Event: Ecuador Earthquake
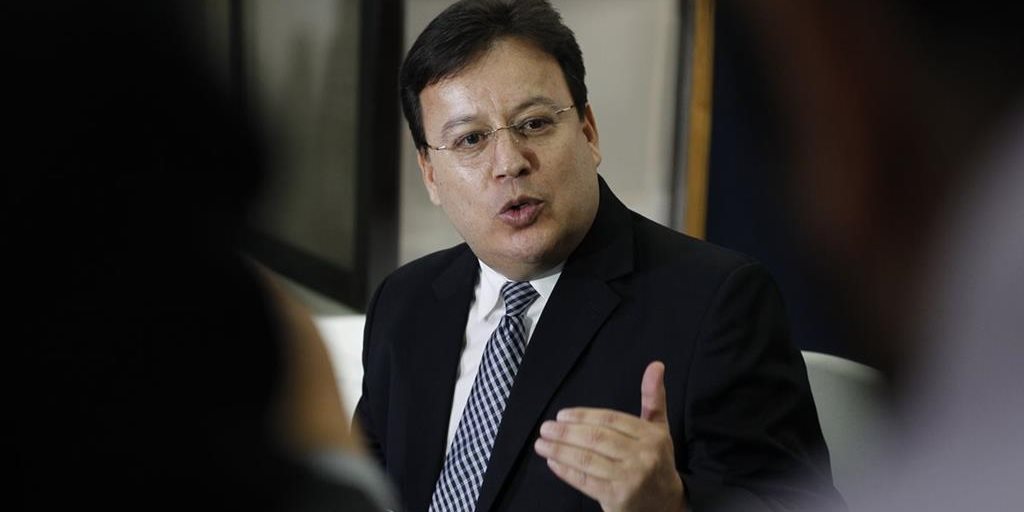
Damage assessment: no_damage